Jerzy Janowicz

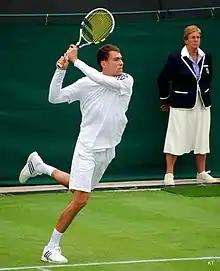
Jerzy Janowicz is known for his powerful groundstrokes

Janowicz possesses one of the hardest serves in the world, hitting a first serve generally between 130 and 140 mph and often hitting a second serve from 115 to 120 mph. His ball toss is extremely high, even for a man who is 6 feet 8, producing a high trajectory. Janowicz also moves remarkably well considering how big he is, and hits powerful groundstrokes from the back of the court and has an excellent drop shot. He has a double-handed backhand, and is known to hit hard and constantly mix up his game by hitting numerous drop shots, slices and spins.